Ellora Caves

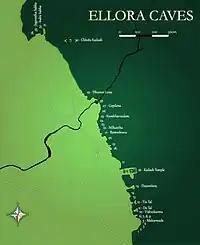
Ellora Caves, general map (the rock is depicted as dark green)

The Ellora caves are situated in state of Maharashtra about northwest of the city of Aurangabad, east-northeast of Mumbai, from Pune and about west of the Ajanta Caves, from Grishneshwar Temple (India).